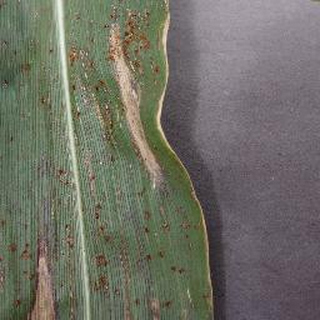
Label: corn_northern_leaf_blight